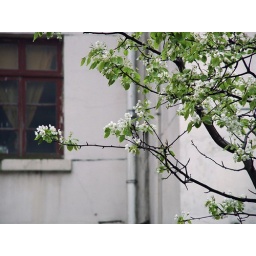
White flower against the wall